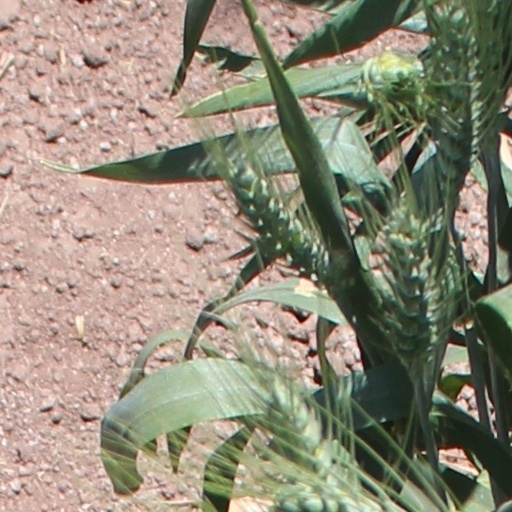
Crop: wheat